Linda Sherman

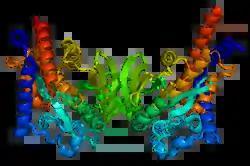
Ribbon diagram of PTPN22

In 1978, she gained the position of assistant professor in immunology at Scripps in California (1978–85), where she remained for the rest of her career, rising to associate professor (1985–97) and professor of immunology and microbial sciences (from 1997). She was the first female full professor at Scripps Research. As of 2024, she is an emeritus professor at Scripps Research, and serves on the advisory boards of the La Jolla Institute for Immunology and the San Diego Biomedical Research Institute.